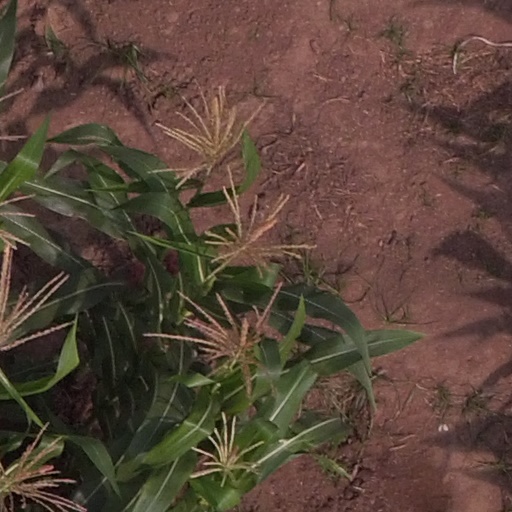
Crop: maize; corn